1983

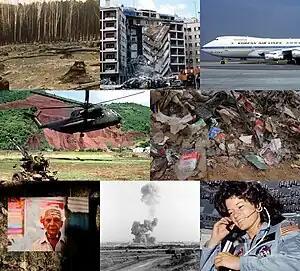
Clockwise from top-left: the Ash Wednesday bushfires burned around , killing 75 people in Victoria and South Australia; a suicide bombing in Beirut, Lebanon killed 63 people (+1 suicide bomber) and injuring 120; Soviet Sukhoi Su-15 shoots Korean Air Lines Flight 007 killing all aboard; the video game crash of 1983 caused a large-scale recession in the North American video game industry; Sally Ride became the first American woman in space during STS-7 mission; a truck bomb blew up in Beirut, killing more than 307 people; the Black July anti-Tamil pogrom occurs in Sri Lanka; the United States and a coalition of six Caribbean nations invaded the island nation of Grenada.

1983 saw both the official beginning of the Internet and the first mobile cellular telephone call.